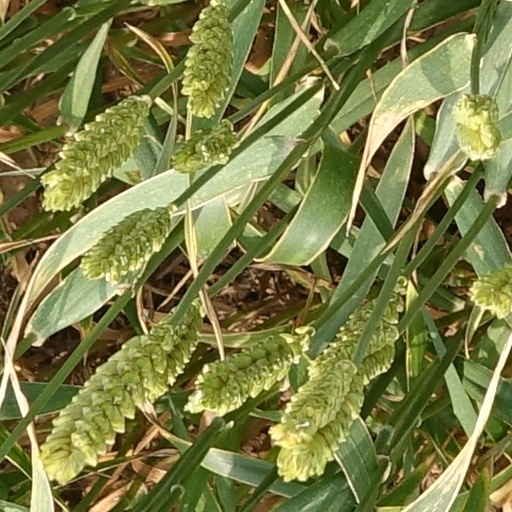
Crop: wheat